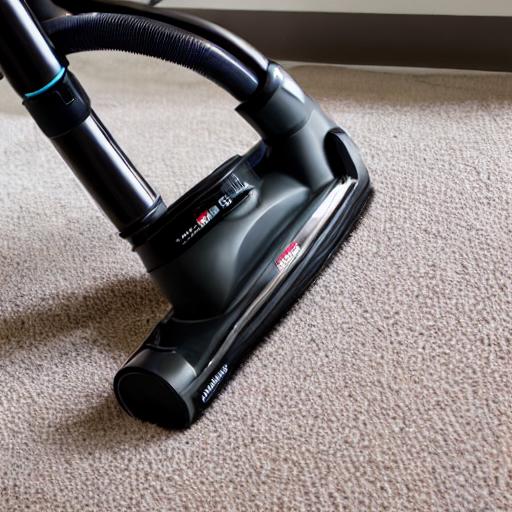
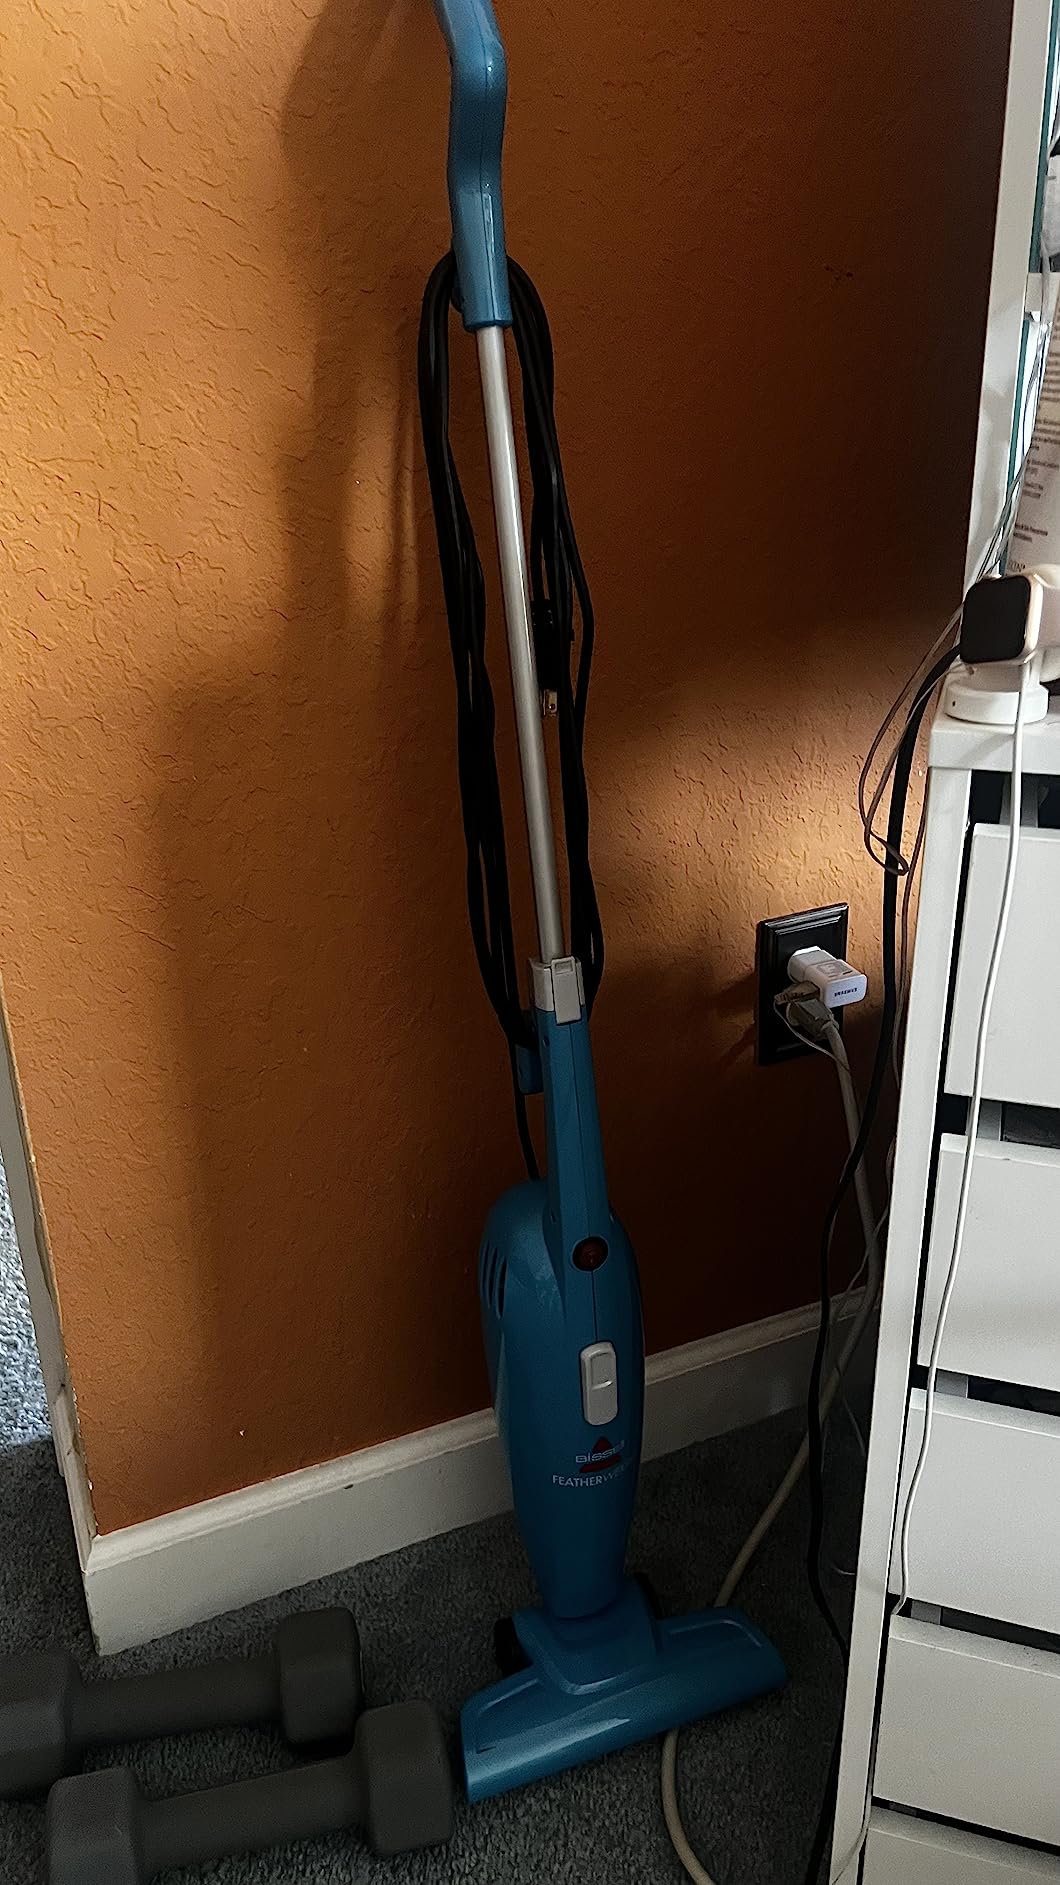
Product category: items_vacuum
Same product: no